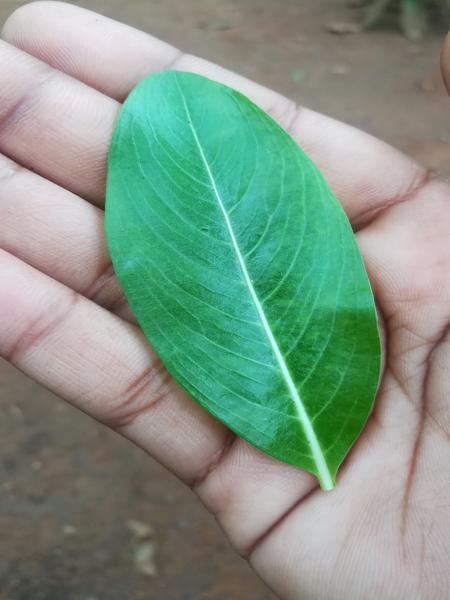
Plant: Catharanthus